Royal Aviation

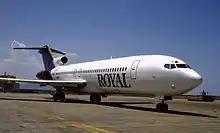
A Royal Airlines Boeing 727-200 parked at Gregorio Luperón International Airport in 1994

The airline was founded by Michel Leblanc in 1991. According to the June 1, 1999, North American edition of the Official Airline Guide, Royal was operating Airbus A310, Boeing 737-200 and Boeing 757-200 aircraft in scheduled passenger service to several destinations in Canada and the U.S., including Charlottetown, PEI, Edmonton, Fort Lauderdale, Halifax, Honolulu, Montreal (Dorval Airport), Orlando, St. Petersburg, FL, Toronto and Vancouver. The airline also operated transatlantic scheduled passenger flights between Canada and Europe during its existence, including service to Berlin, Frankfurt and Munich in Germany as well as destinations in the U.K.